Rödelheim

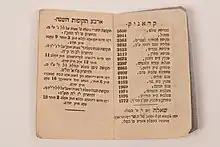
Hebrew calendar for the year 1840/41. Printed by I. Lehrberger u. Comp., Rödelheim. In the collection of the Jewish Museum of Switzerland.

Today, the site of the synagogue is marked with a memorial by sculptor Christof Krause, erected in 1979. An extension was added in 2015, with a row of paving stones indicating the outline of the synagogue and 8 stone blocks indicating the rows of seats. A stone with the relief of a menorah marks the site of the former Torah shrine. In addition, there are a number of Stolpersteine (stumbling stones) in Rödelheim commemorating the lives of Jews and others persecuted under National Socialist rule.